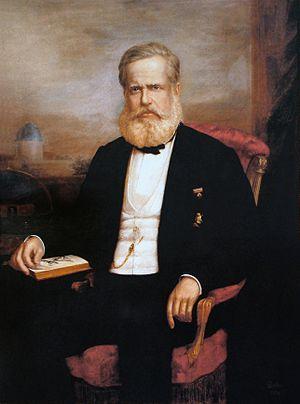
Le Brésil, en forme longue la république fédérative du Brésil, est le plus grand État d’Amérique latine. Le Brésil est le cinquième plus grand pays de la planète, derrière la Russie, le Canada, les États-Unis et la Chine. Avec une superficie de 8 514 876 km², le pays couvre près de la moitié du territoire de l'Amérique du Sud, partageant des frontières avec l'Uruguay et l'Argentine au sud, le Paraguay au sud-sud-ouest, la Bolivie à l'ouest-sud-ouest, le Pérou à l'ouest, la Colombie à l'ouest-nord-ouest, le Venezuela au nord-ouest, le Guyana au nord-nord-ouest, le Suriname et la France au nord, soit la plupart des pays du continent sauf le Chili et l'Équateur. Le pays compte une population de 209 millions d'habitants. Ancienne colonie portugaise, le Brésil a pour langue officielle le portugais alors que la plupart des pays d'Amérique latine ont pour langue officielle l'espagnol.
Pierre II ou Pedro II, né le 2 décembre 1825 à Rio de Janeiro et mort le 5 décembre 1891 à Paris, est empereur du Brésil de 1831 à 1889.